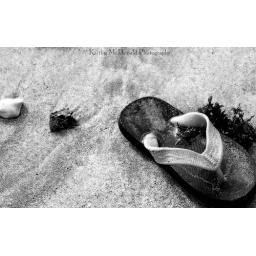
there was a random baby flip flop in the sand at a beach in hawaii